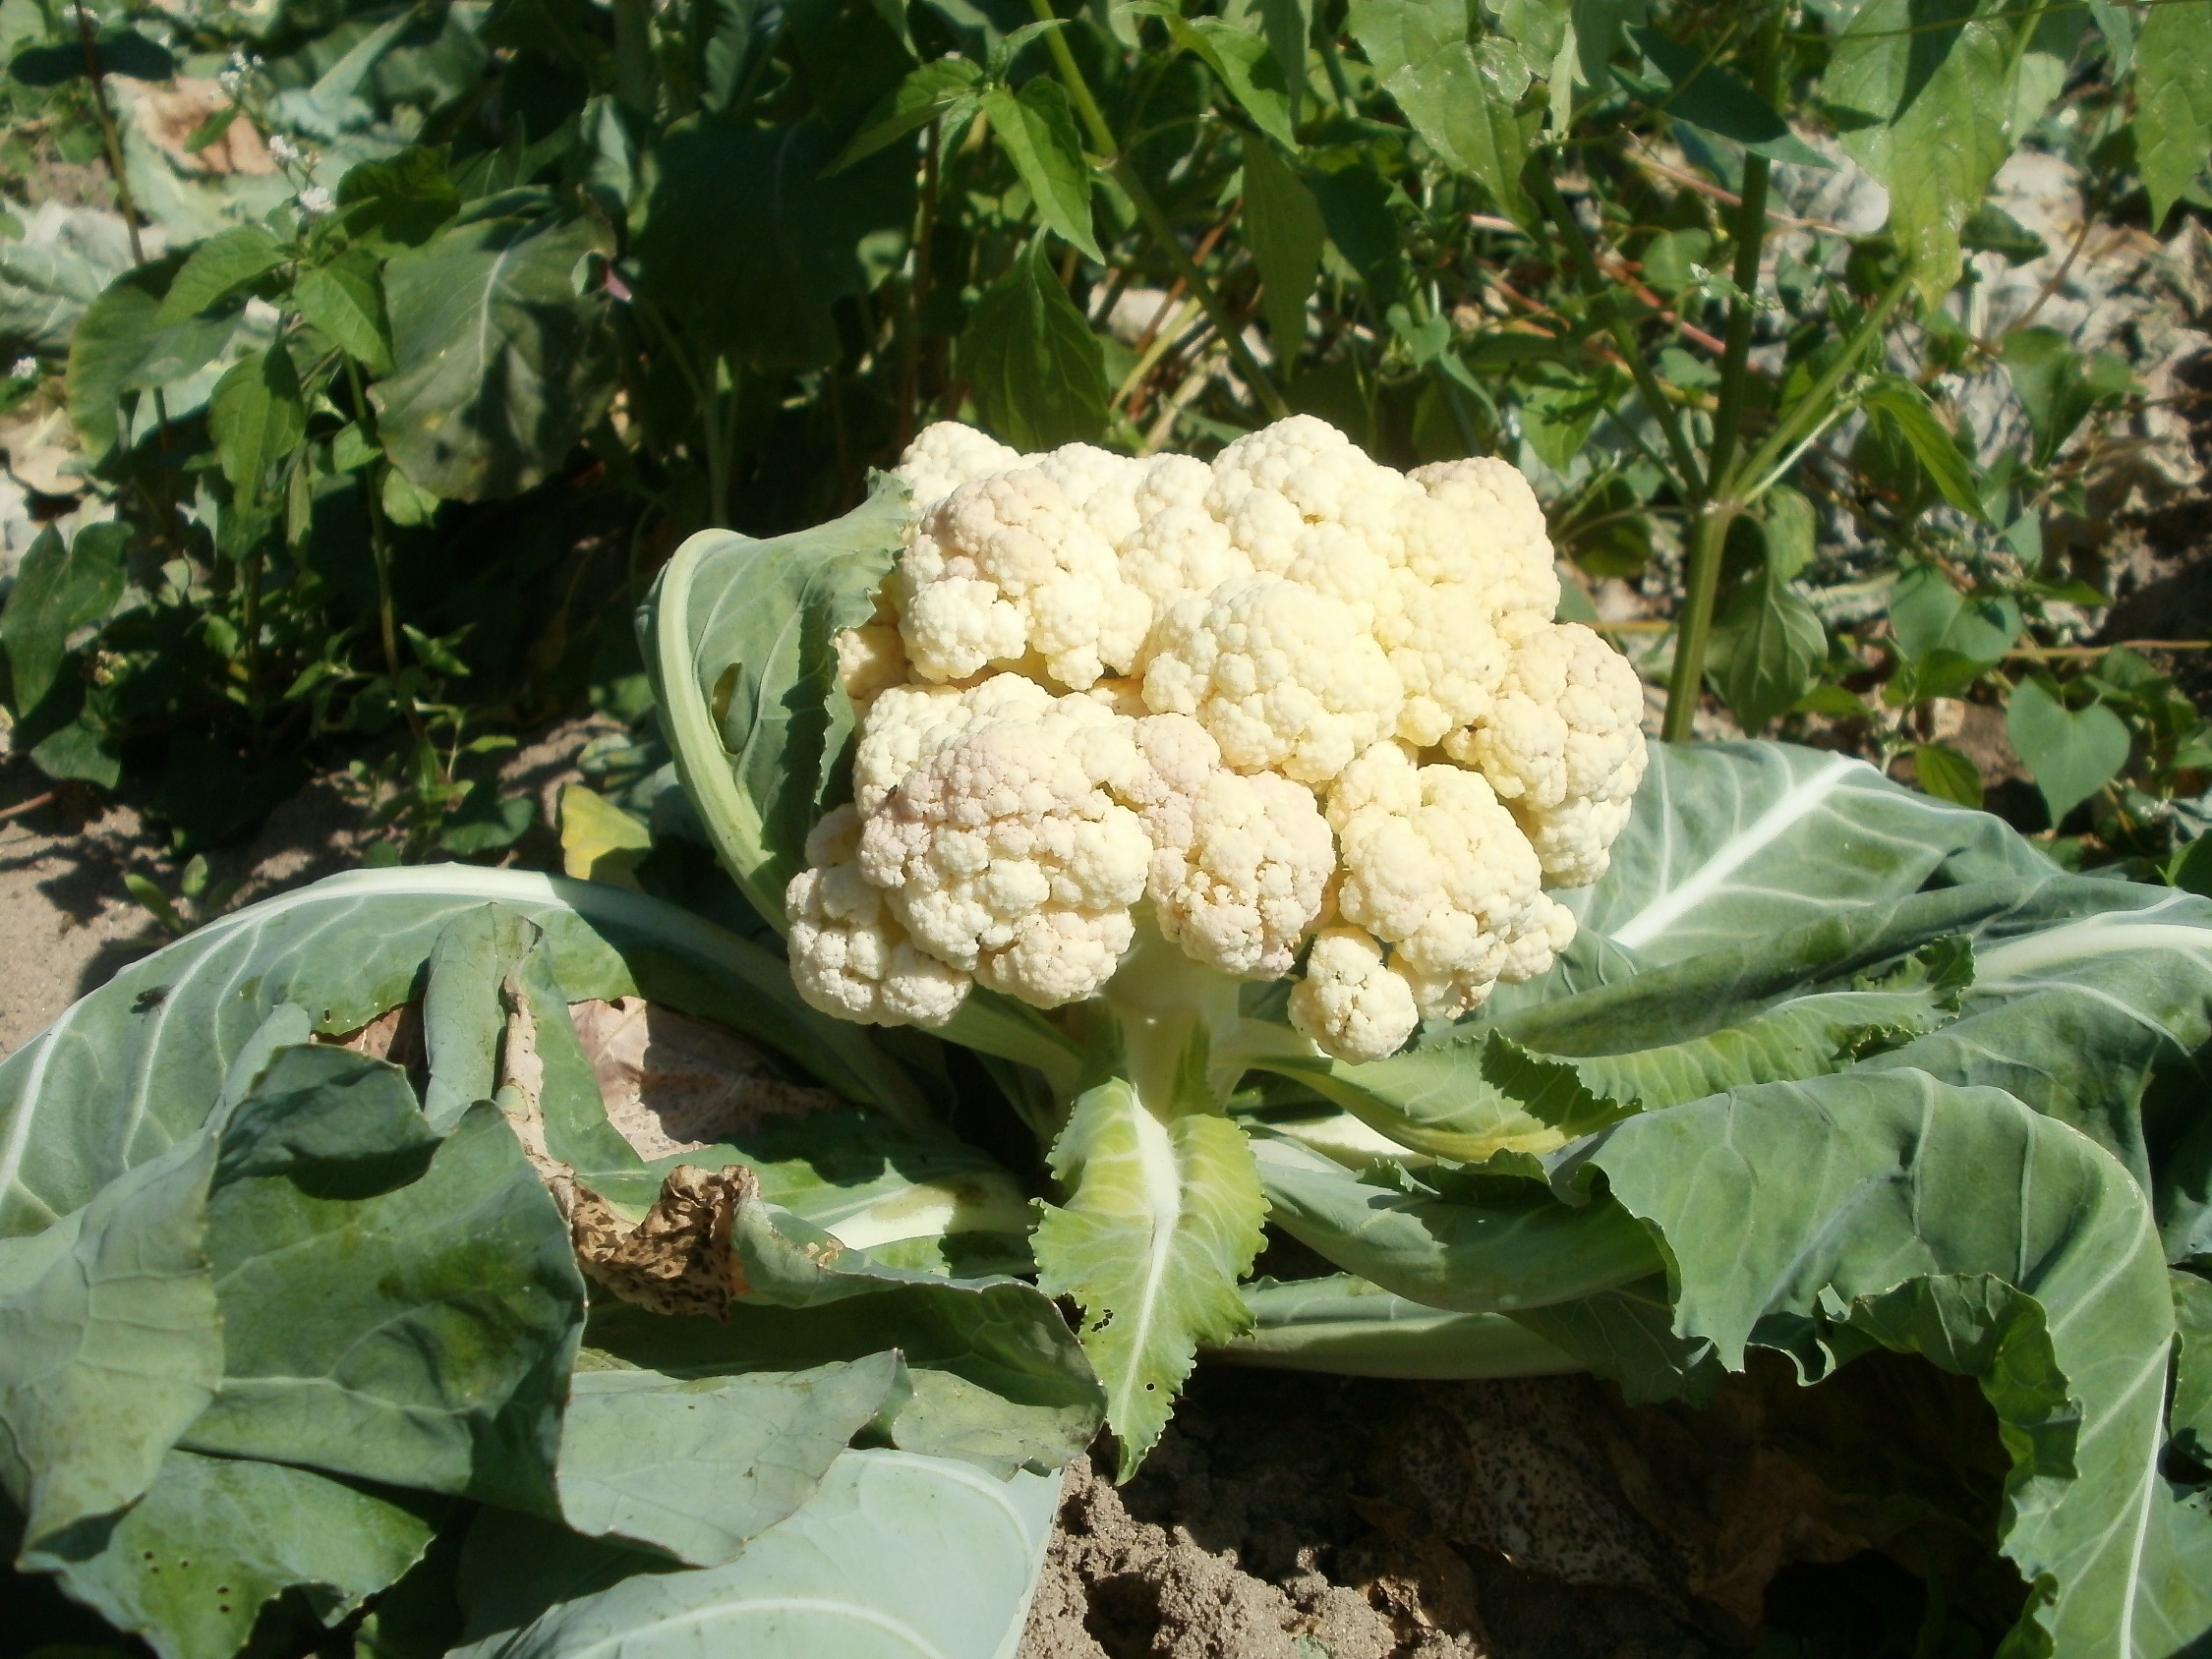
field, flower, food, produce, vegetable, agriculture, healthy, brassica, organic, cauliflower, flowering plant, land plant, leaf vegetable, cruciferous vegetables